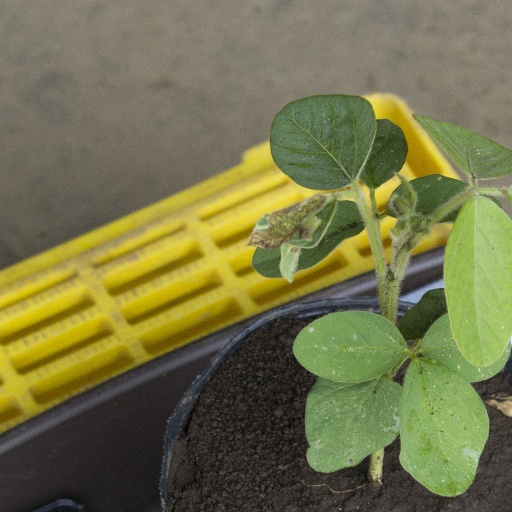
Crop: soybean